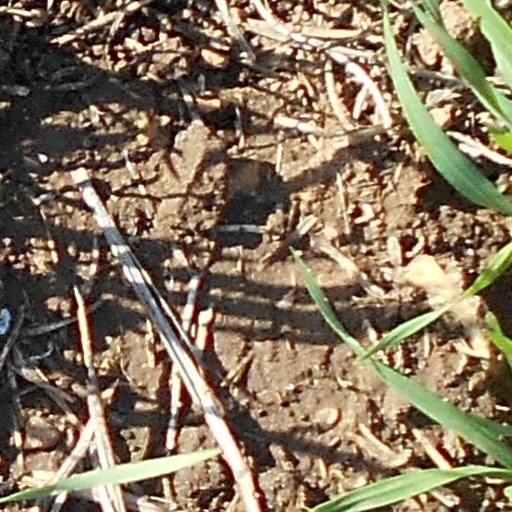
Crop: wheat